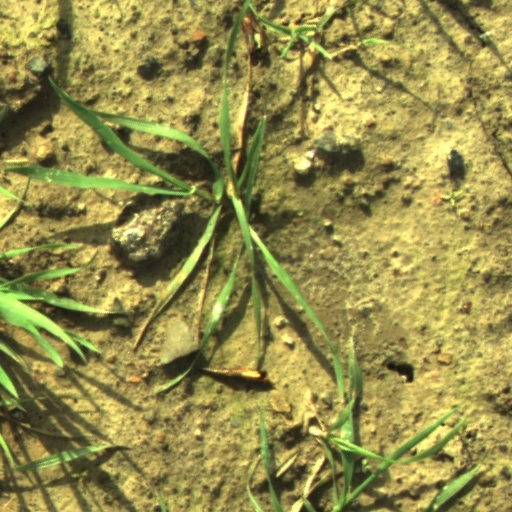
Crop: wheat